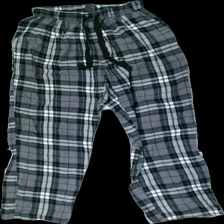
View: front
Type: Trousers
Category: Men
Brand: Not in the list
Brand text on label: Ben burton
Colors: Grey, White
Material: 100% Cotton
Pattern: Checkered print
Cut: Regular
Size: XL
Season: All
Price range: 50-100
Recommended usage: Recycle